Open from 18 to 24

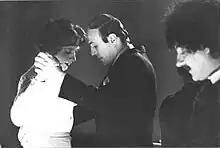
Screen-capture of film

Open from 18 to 24 is a 1988 Argentine drama film directed and written by Víctor Dínenzon.